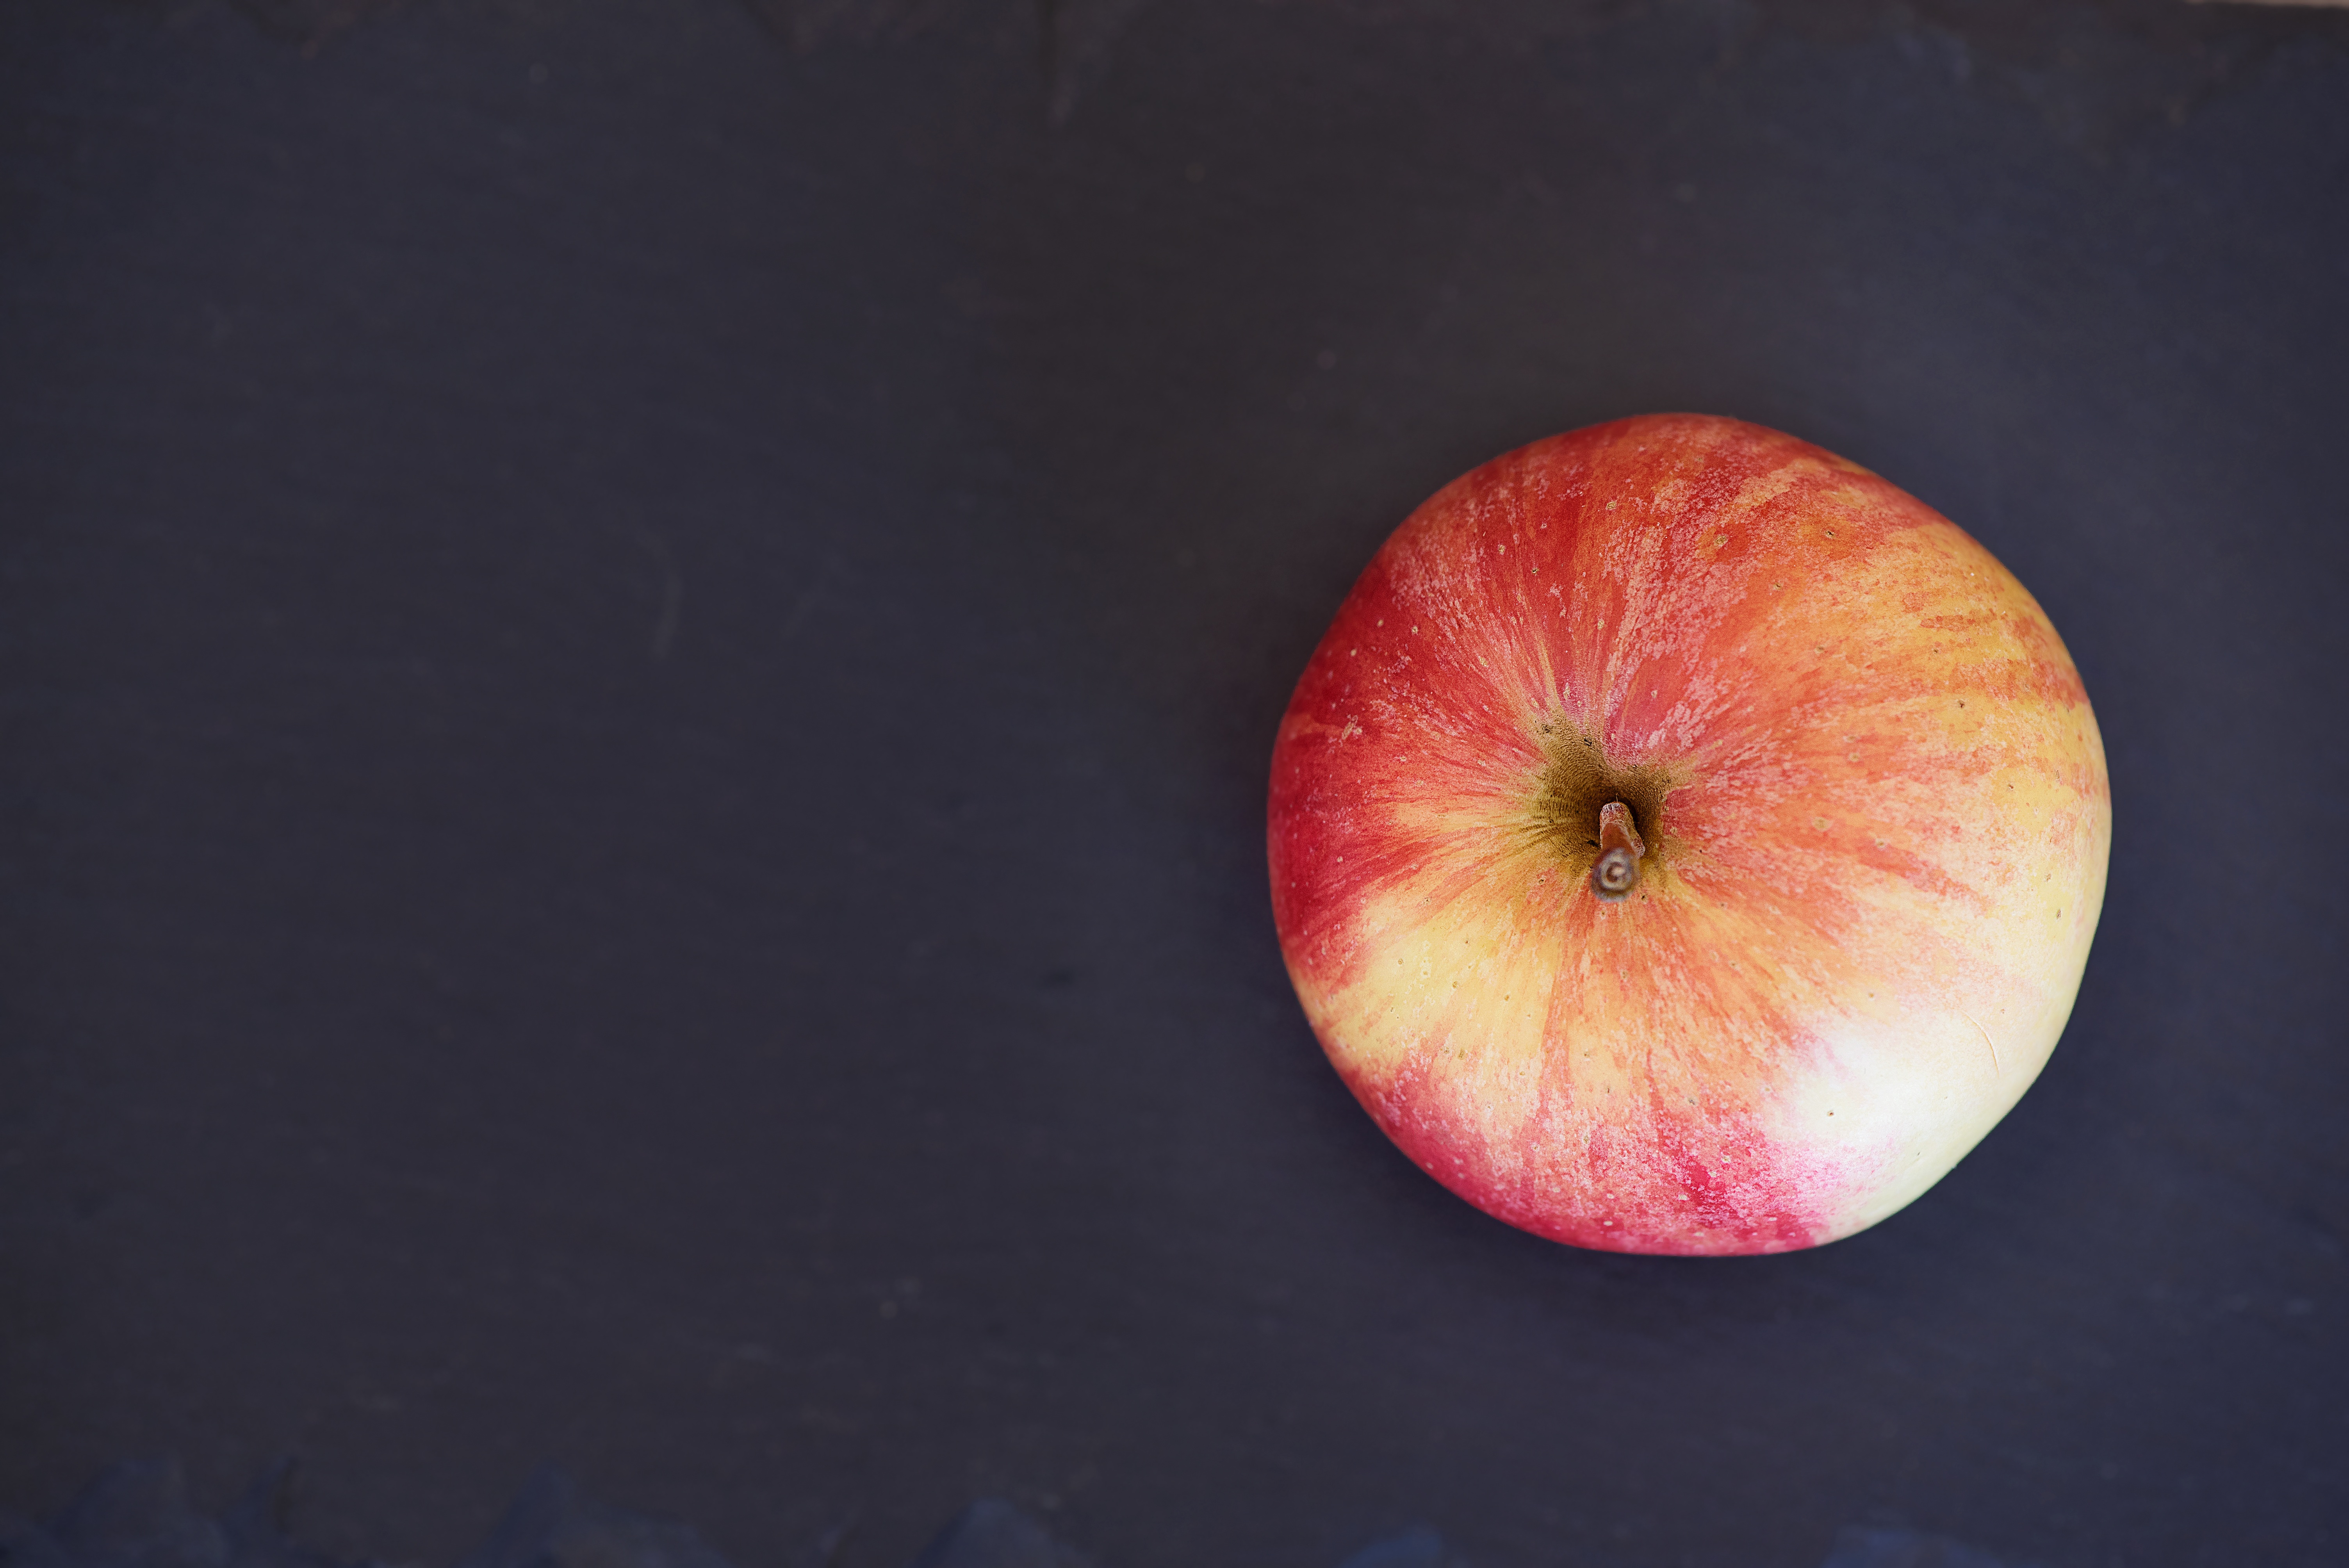
apple, plant, photography, fruit, leaf, flower, petal, food, red, produce, healthy, close, close up, from above, minerals, vitamins, natural product, bless you, text freedom, macro photography, flowering plant, rose family, still life photography, land plant, rose order